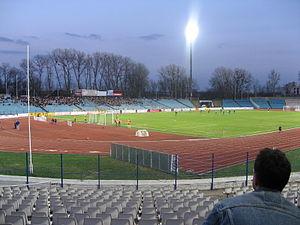
Damiel Dossevi est un athlète français d'origine togolaise spécialiste du saut à la perche. Il mesure 1,82 m pour 82 kg. Licencié depuis 2008 au CA Montreuil 93, il est entraîné par Georges Martin. Sa sœur jumelle Narayane est également athlète, spécialiste du saut en longueur.